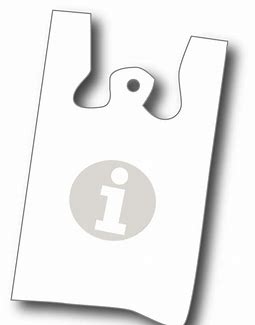
Label: plastic